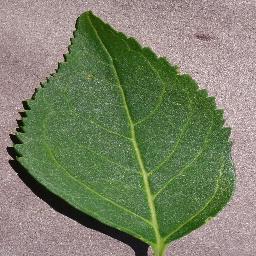
Label: Cherry___healthy